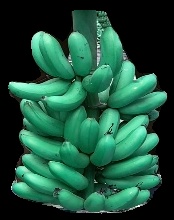
Variety: rasbale
Grade: grade1